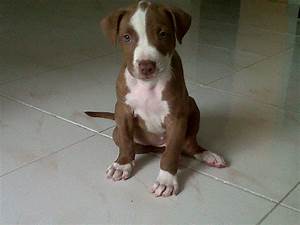
Label: dog